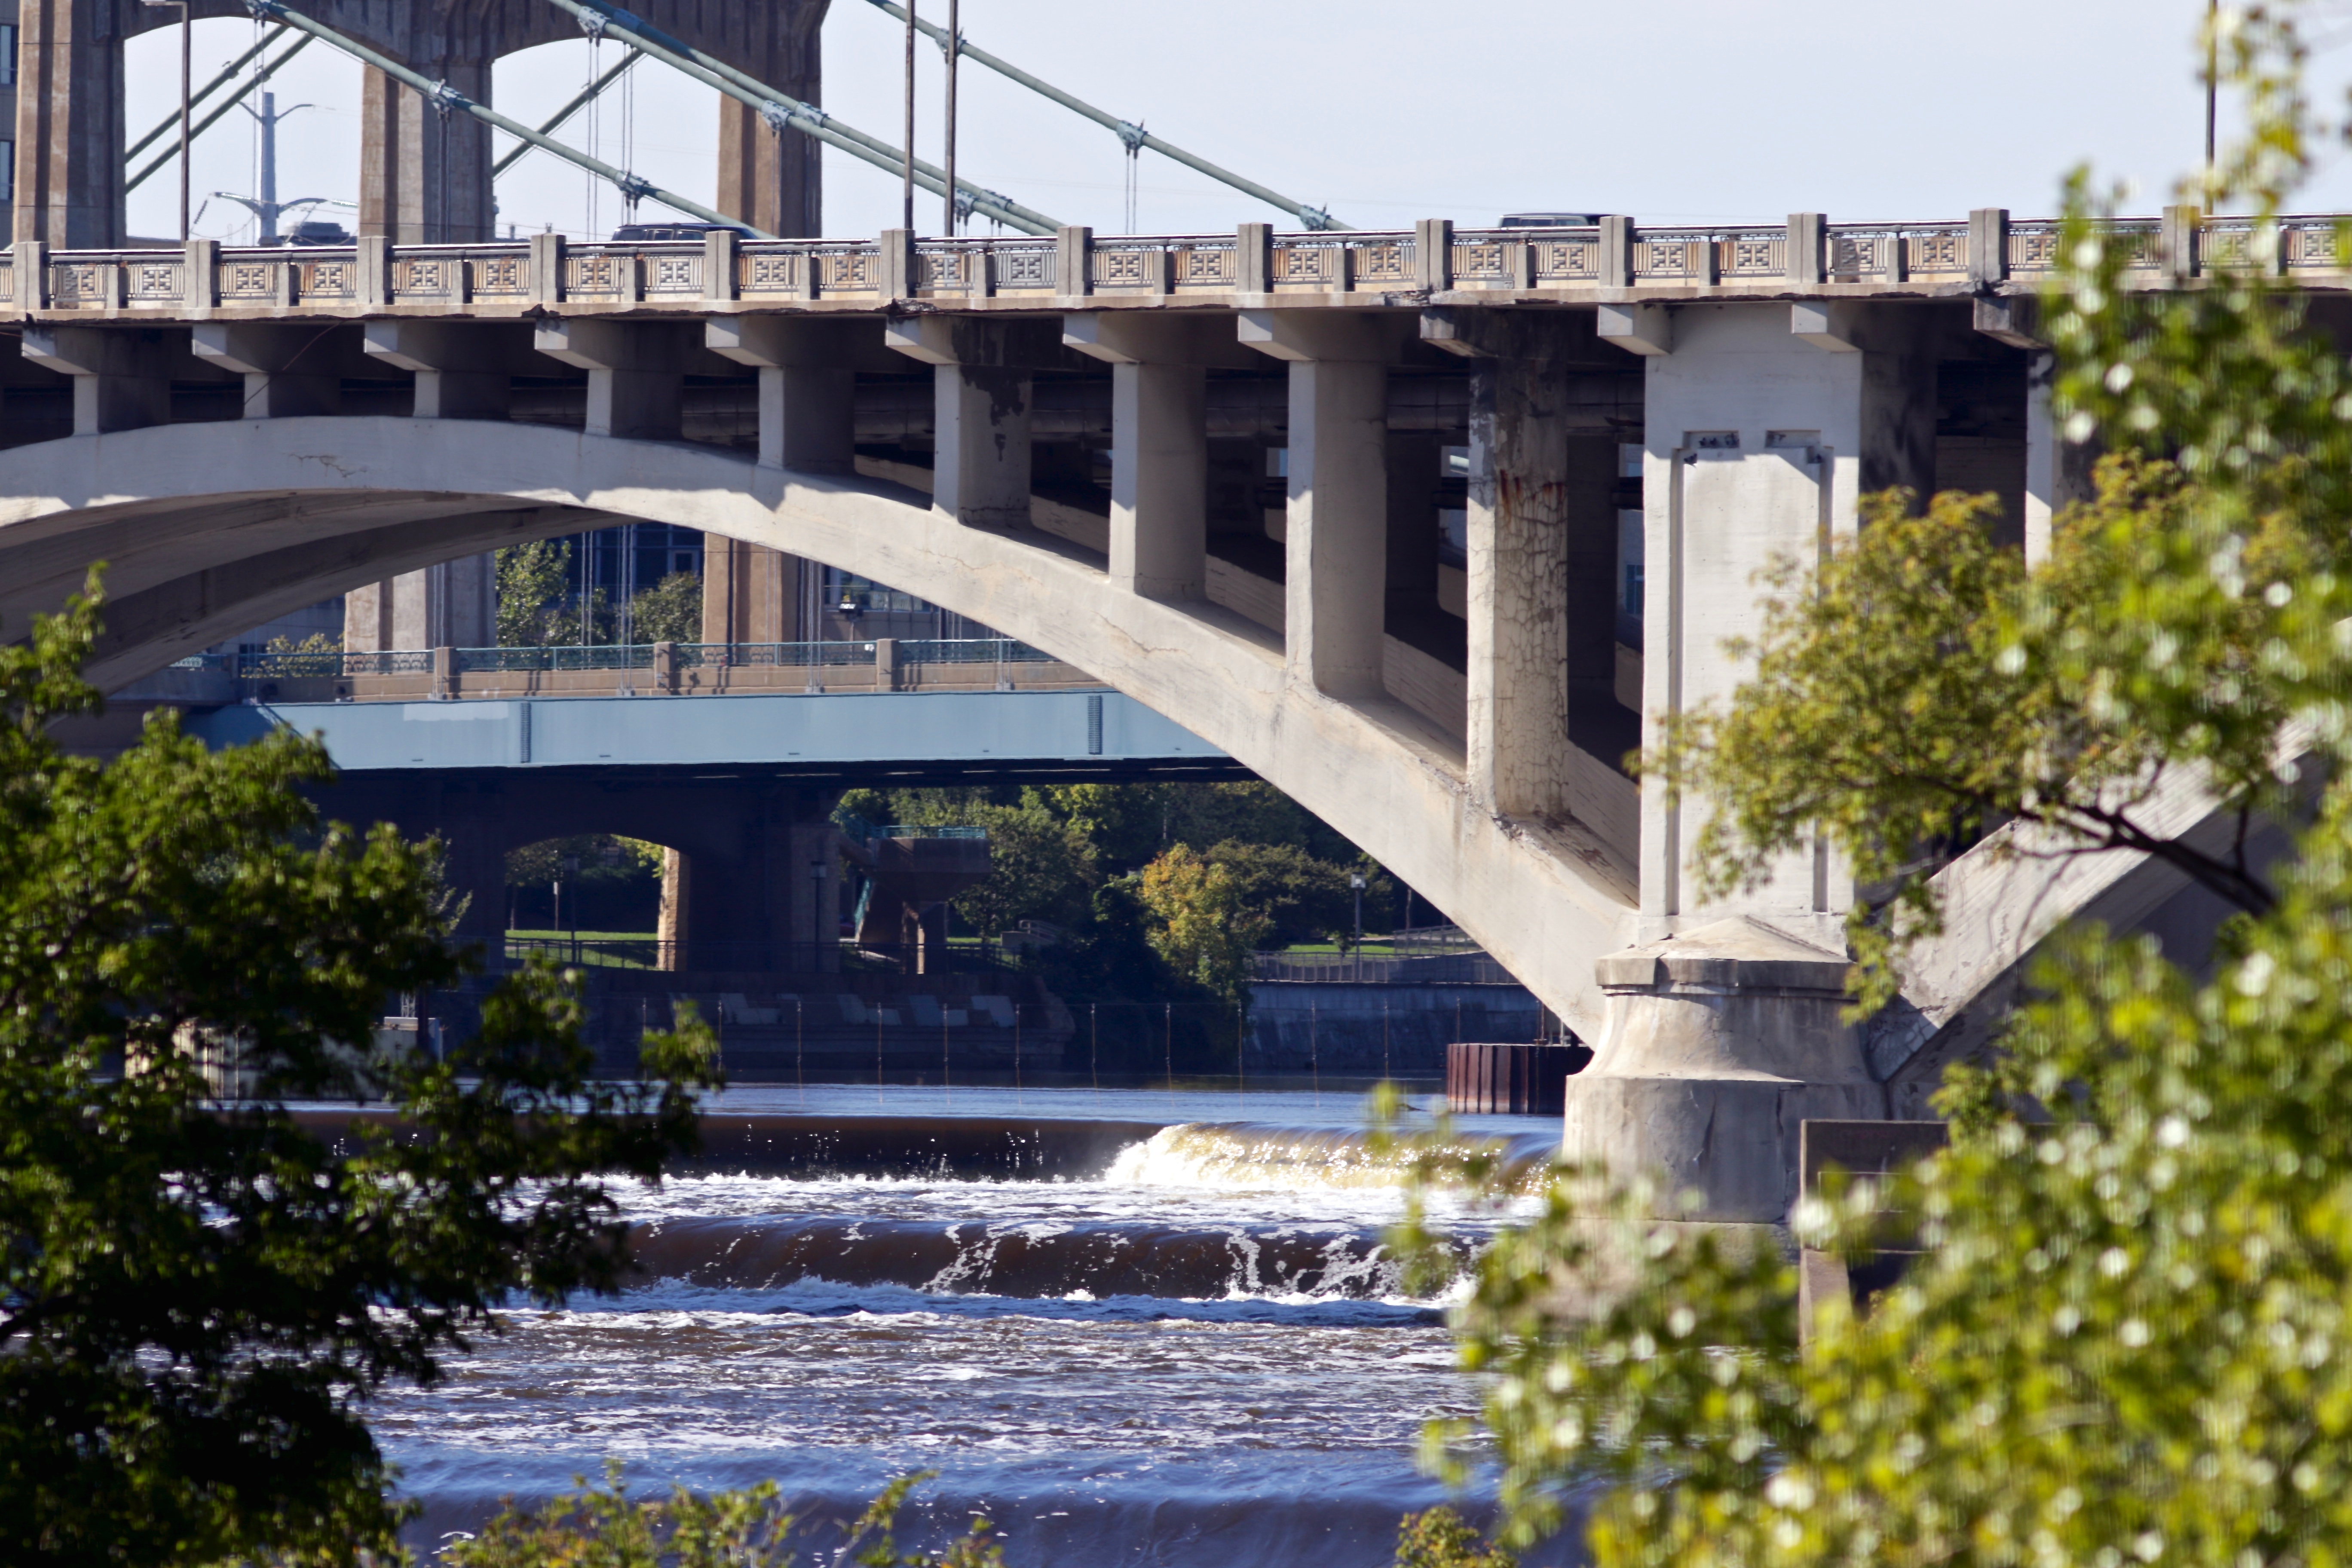
bridge, river, transport, landmark, tourism, waterway, viaduct, arch bridge, skyway, nonbuilding structure